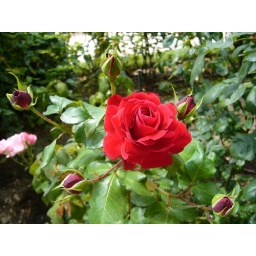
A red rose in the Rodin sculpture garden.